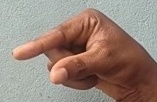
ASL sign: Q